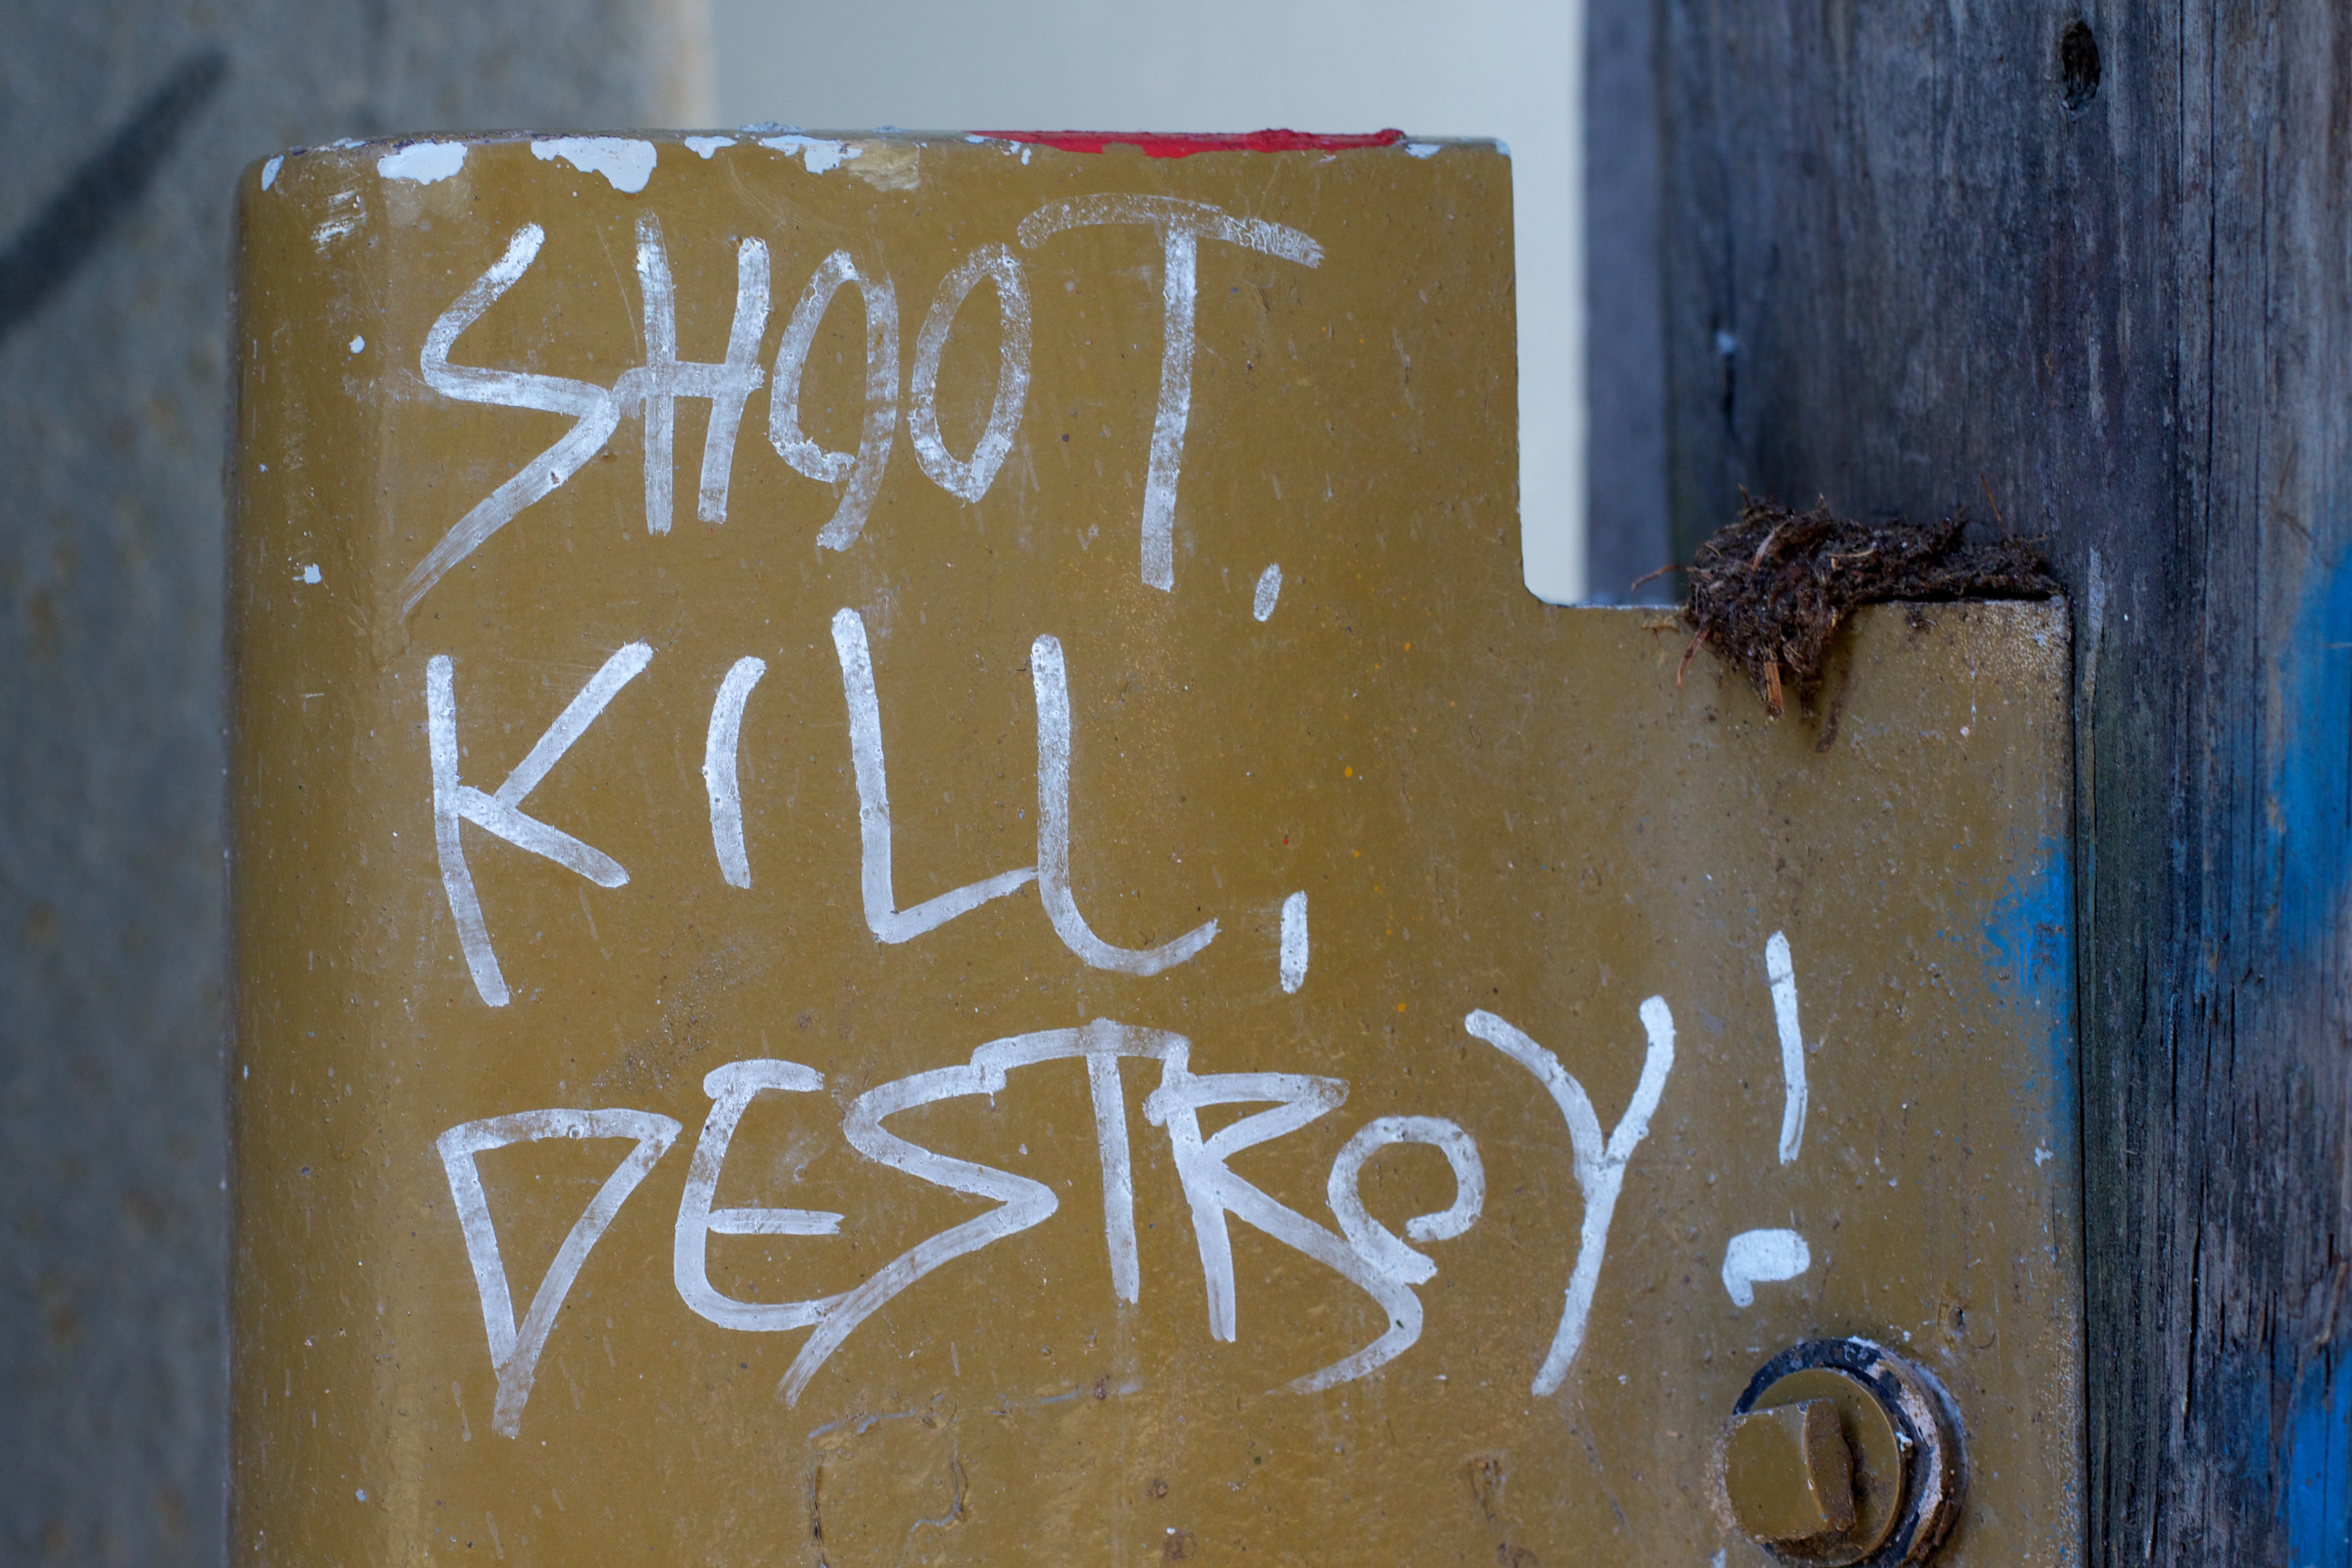
number, wall, color, blue, graffiti, art